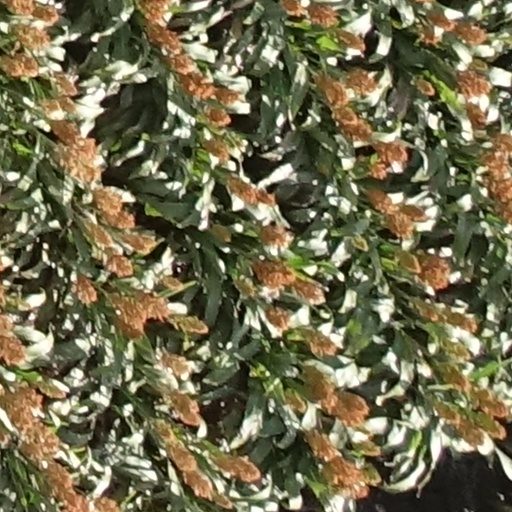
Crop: sorghum